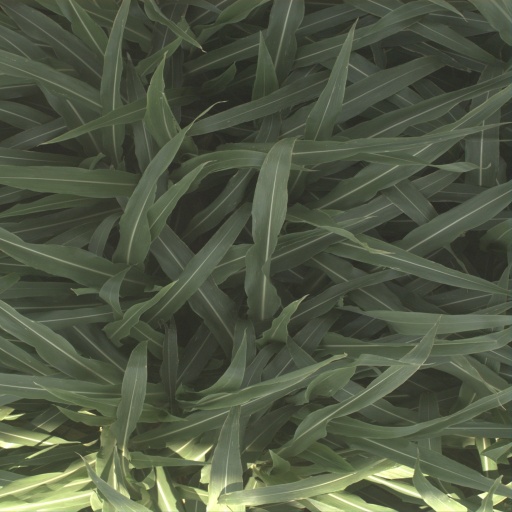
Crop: sorghum